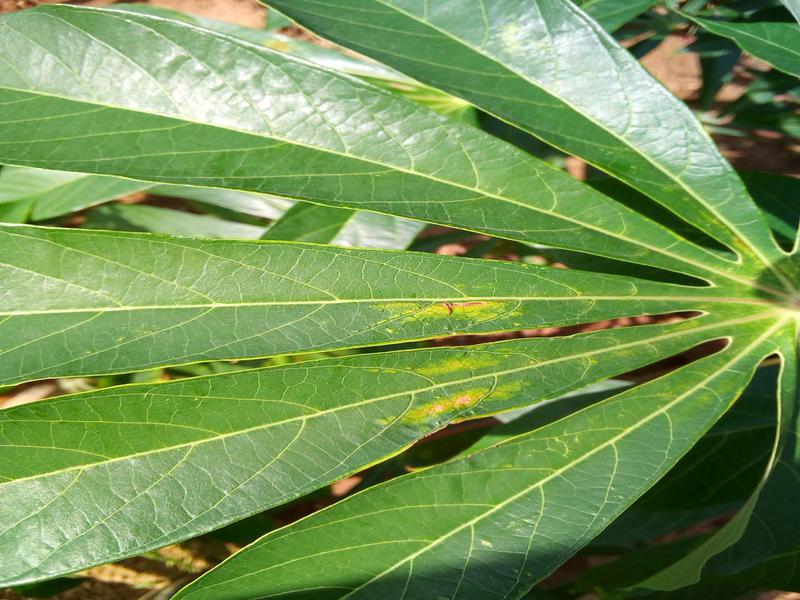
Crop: cassava
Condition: healthy